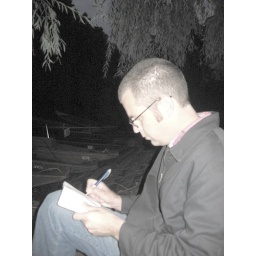
Sitting near the pole boats near the Neckar.  Pics by Angela P.